Buddha Preaching his First Sermon (Sarnath)

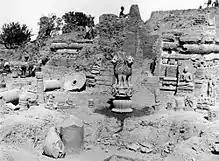
1905, Excavation at Sarnath, with the Lion Capital of Ashoka (centre) and the Dharma-chakra-pravartana Buddha sculpture (right)

Of the hundreds of Buddha images produced by the Sarnath School, arguably the best known is this "Dharmachakrapravartana" image, showing the First Sermon preached at the Deer Park in Sarnath. John Huntington has analyzed this sculpture in detail. He wrote "Nowhere in the whole of Buddhist art is there a more clearly and specifically articulated vision of the event than this image... The image is also highly nuanced and to the aware observer has a vastly complex Buddhological message, to be read on several levels."